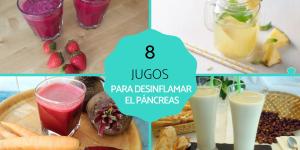
jugos para desinflamar el pancreas